Jacob Hilditch

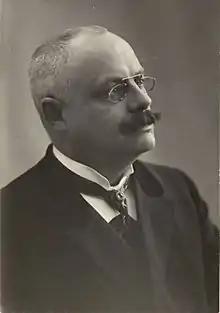
Jacob Hilditch

Jacob Hilditch (20 January 1864 – 1 June 1930) was a Norwegian writer. His literary debut was the short story collection "Under norsk Flag" from 1889. He is particularly known for the three volumes of "Trangvikposten", 1900 to 1907. He was a co-founder of the Norwegian Authors' Union, and leader for two periods, from 1896 to 1900, and from 1908 to 1910.